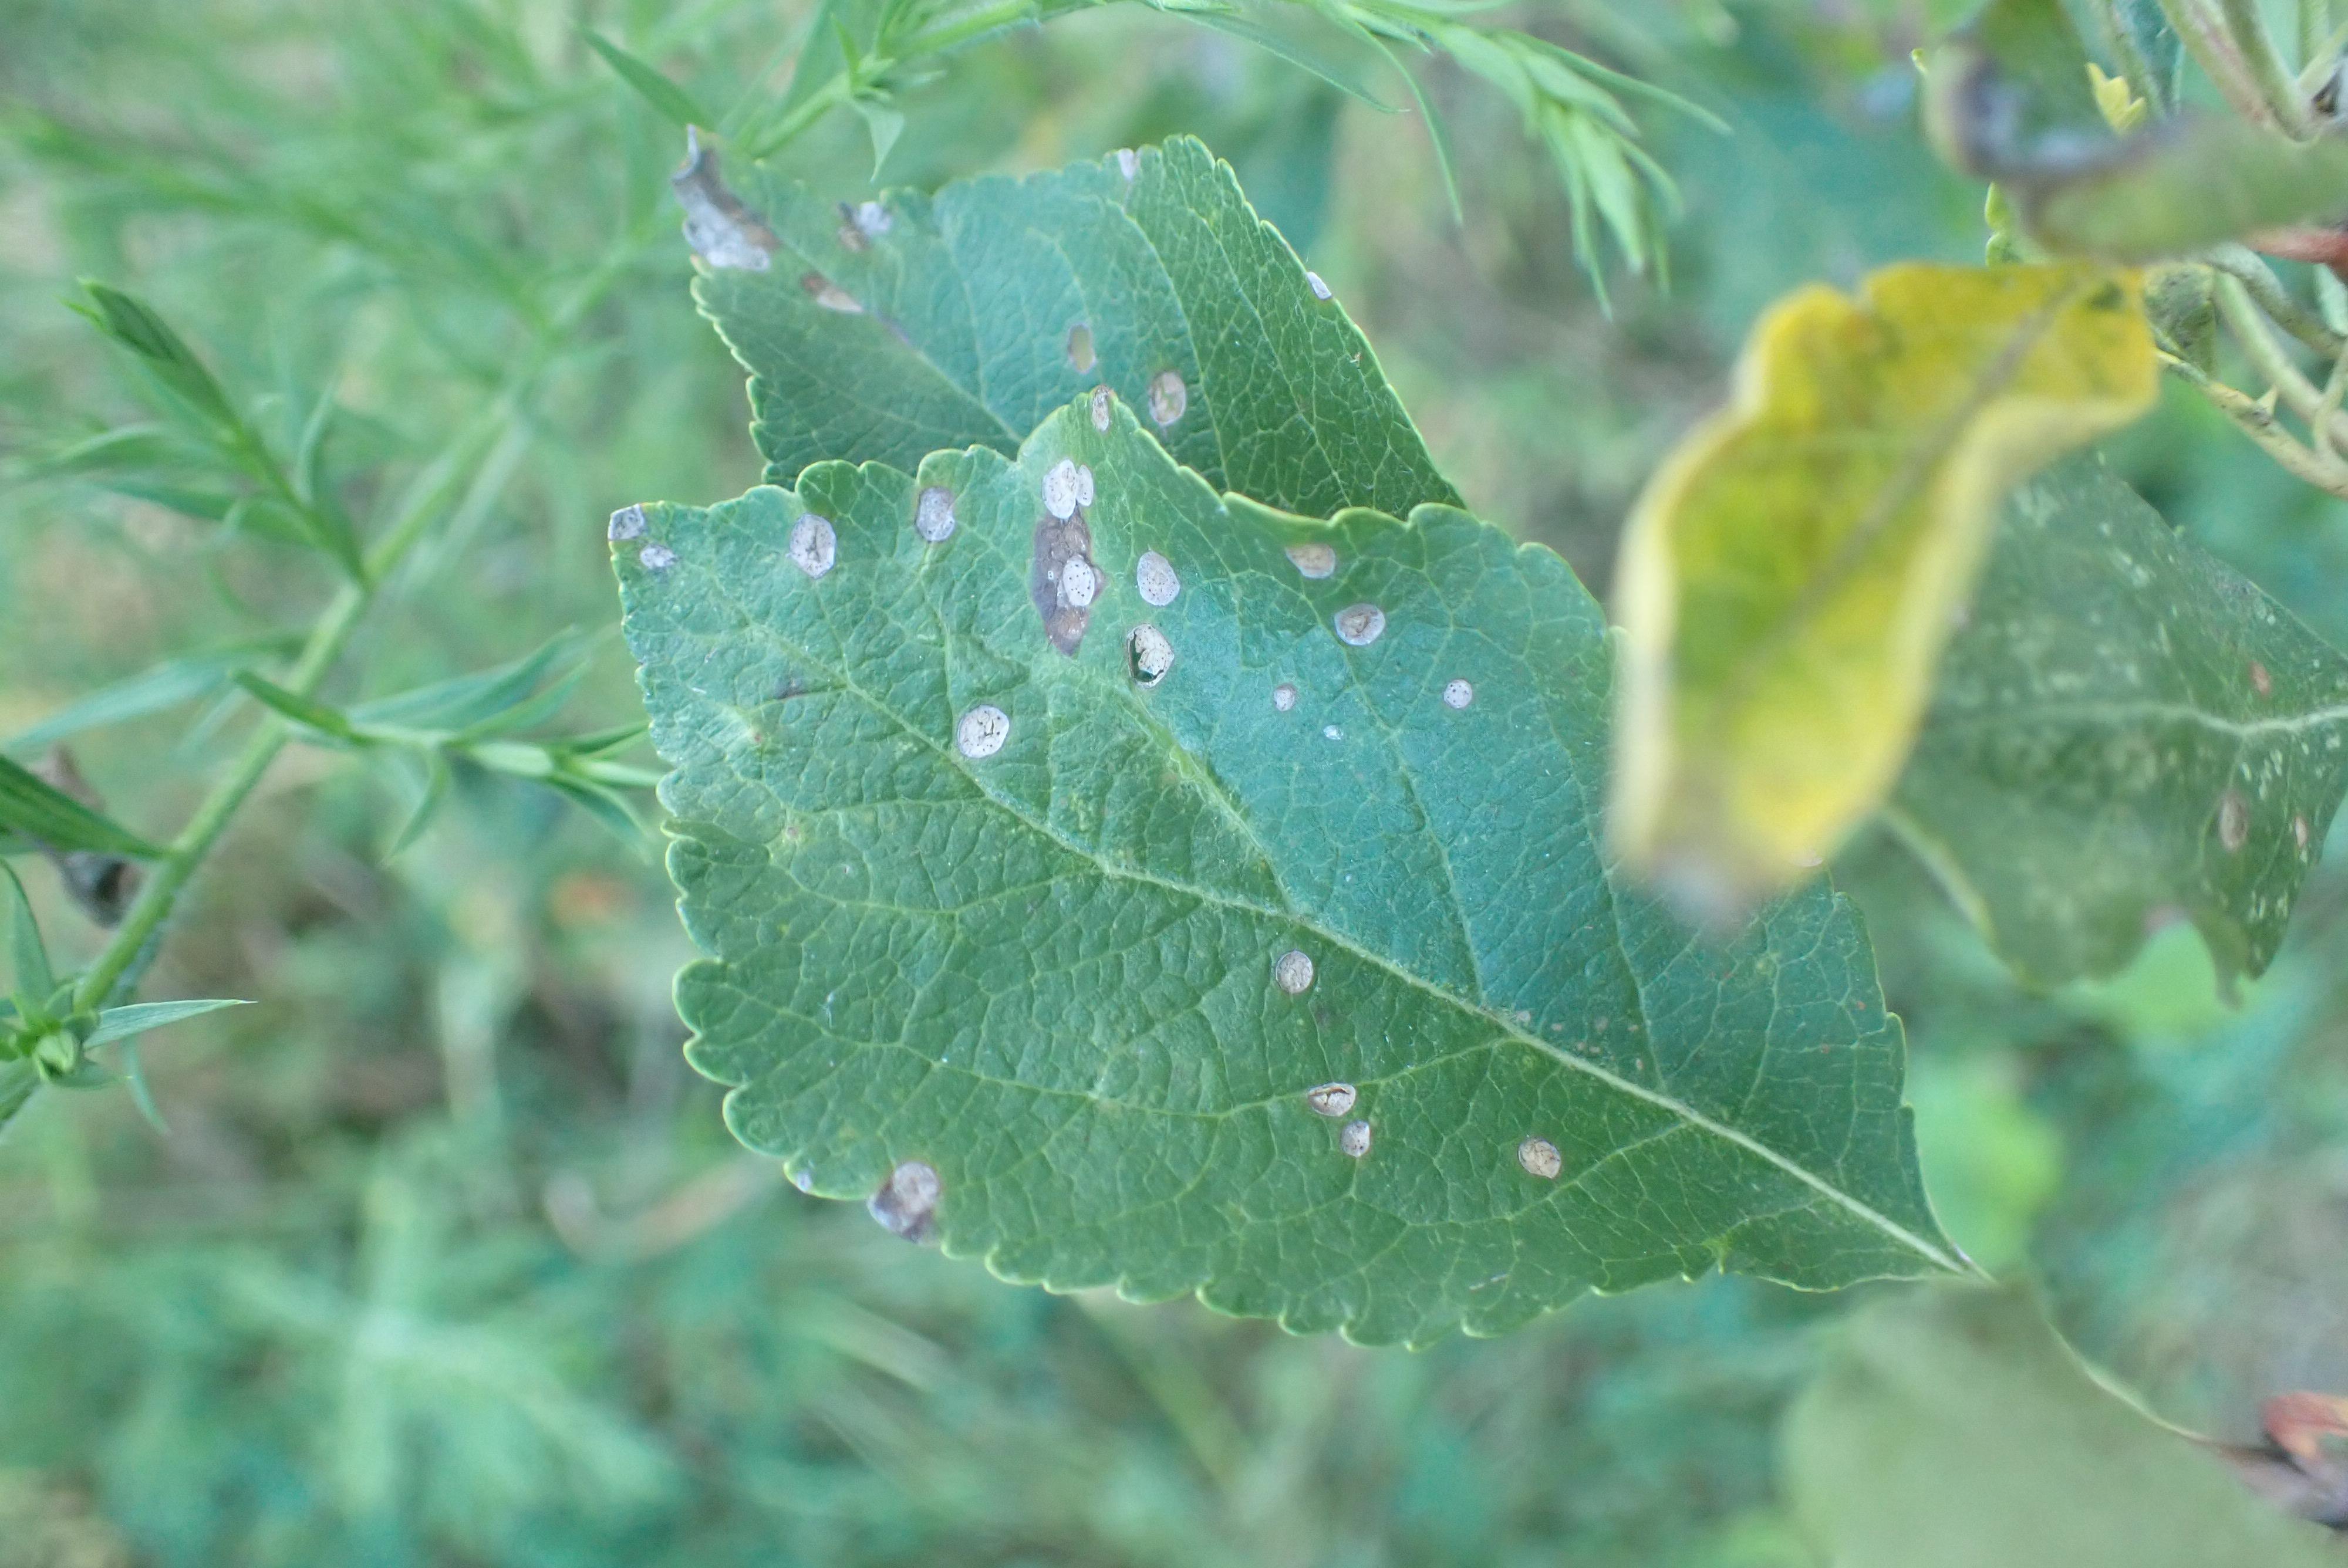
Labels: complex